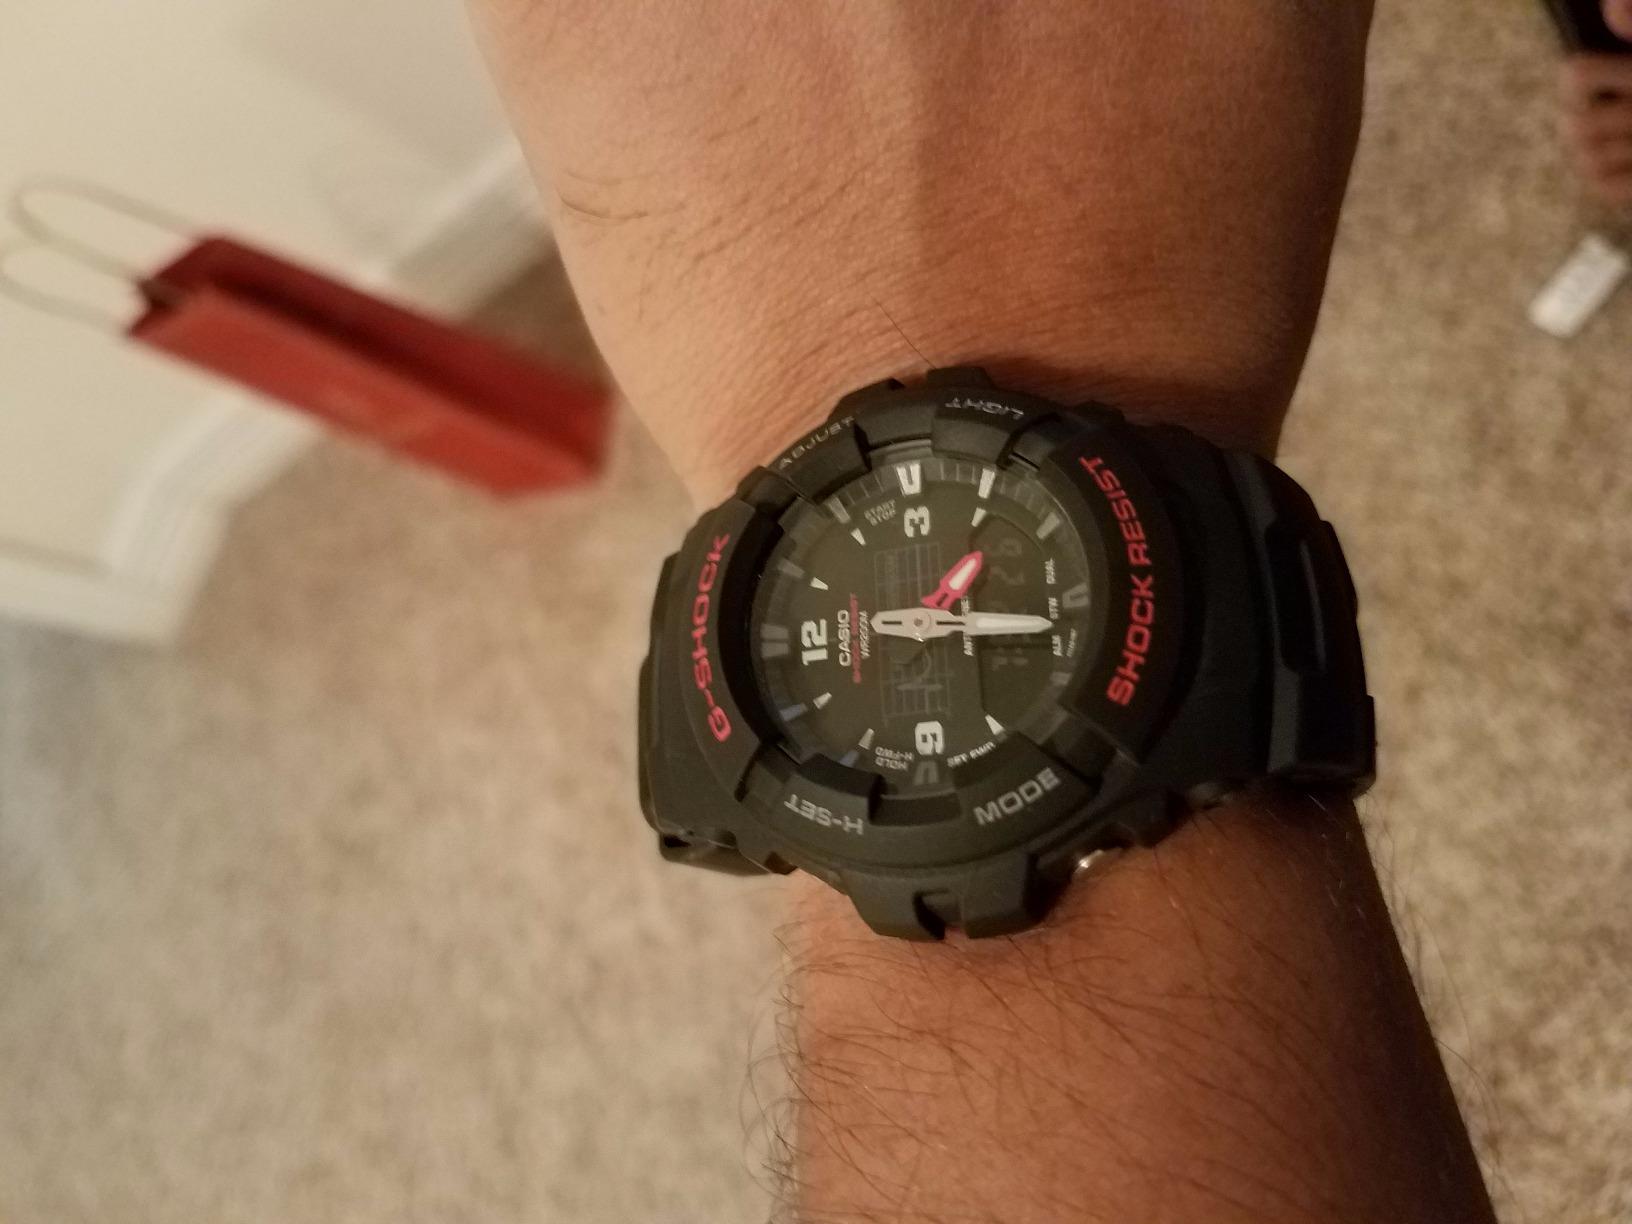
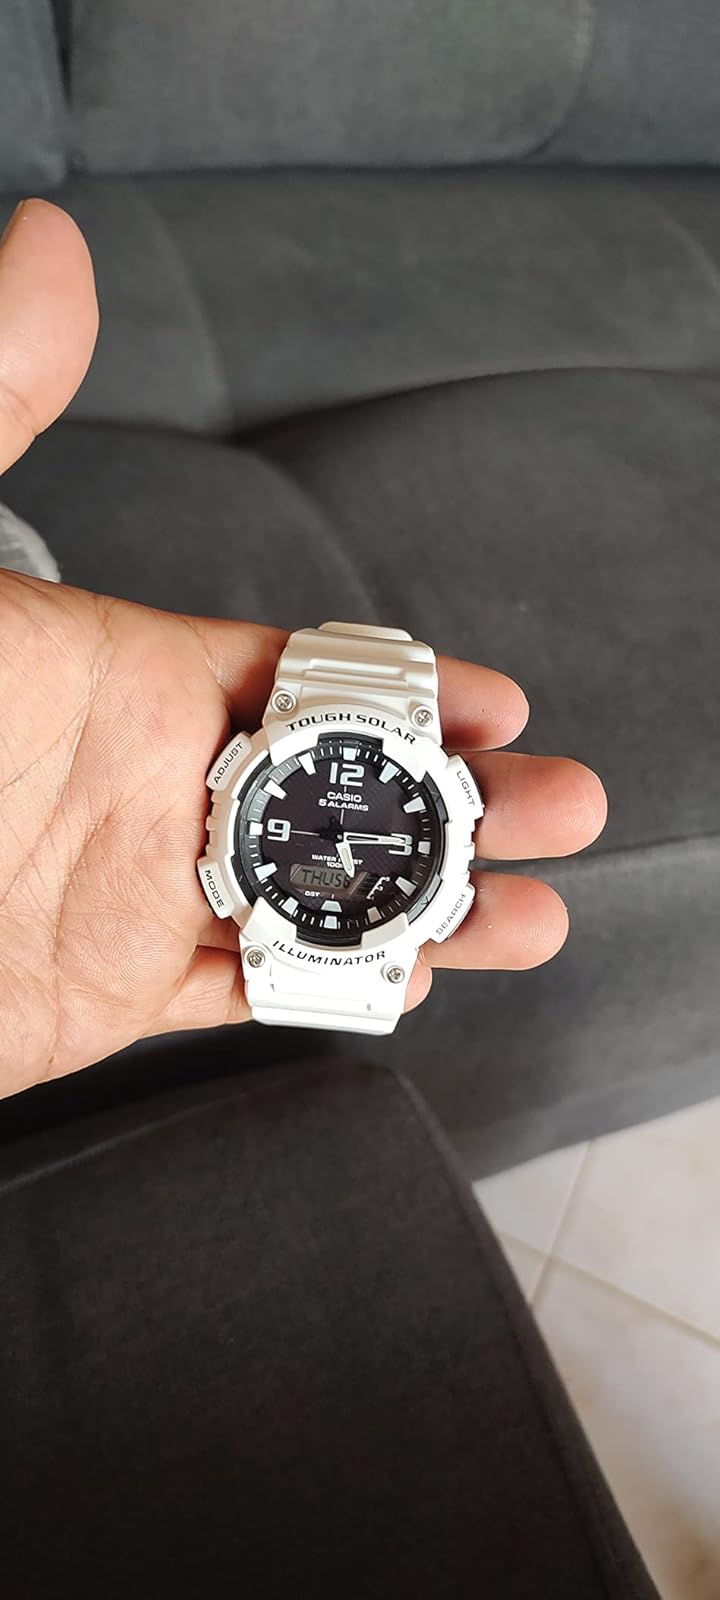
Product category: accessories_watch
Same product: no